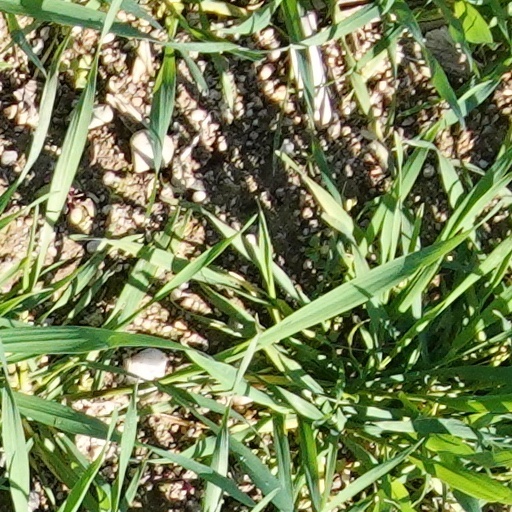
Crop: wheat